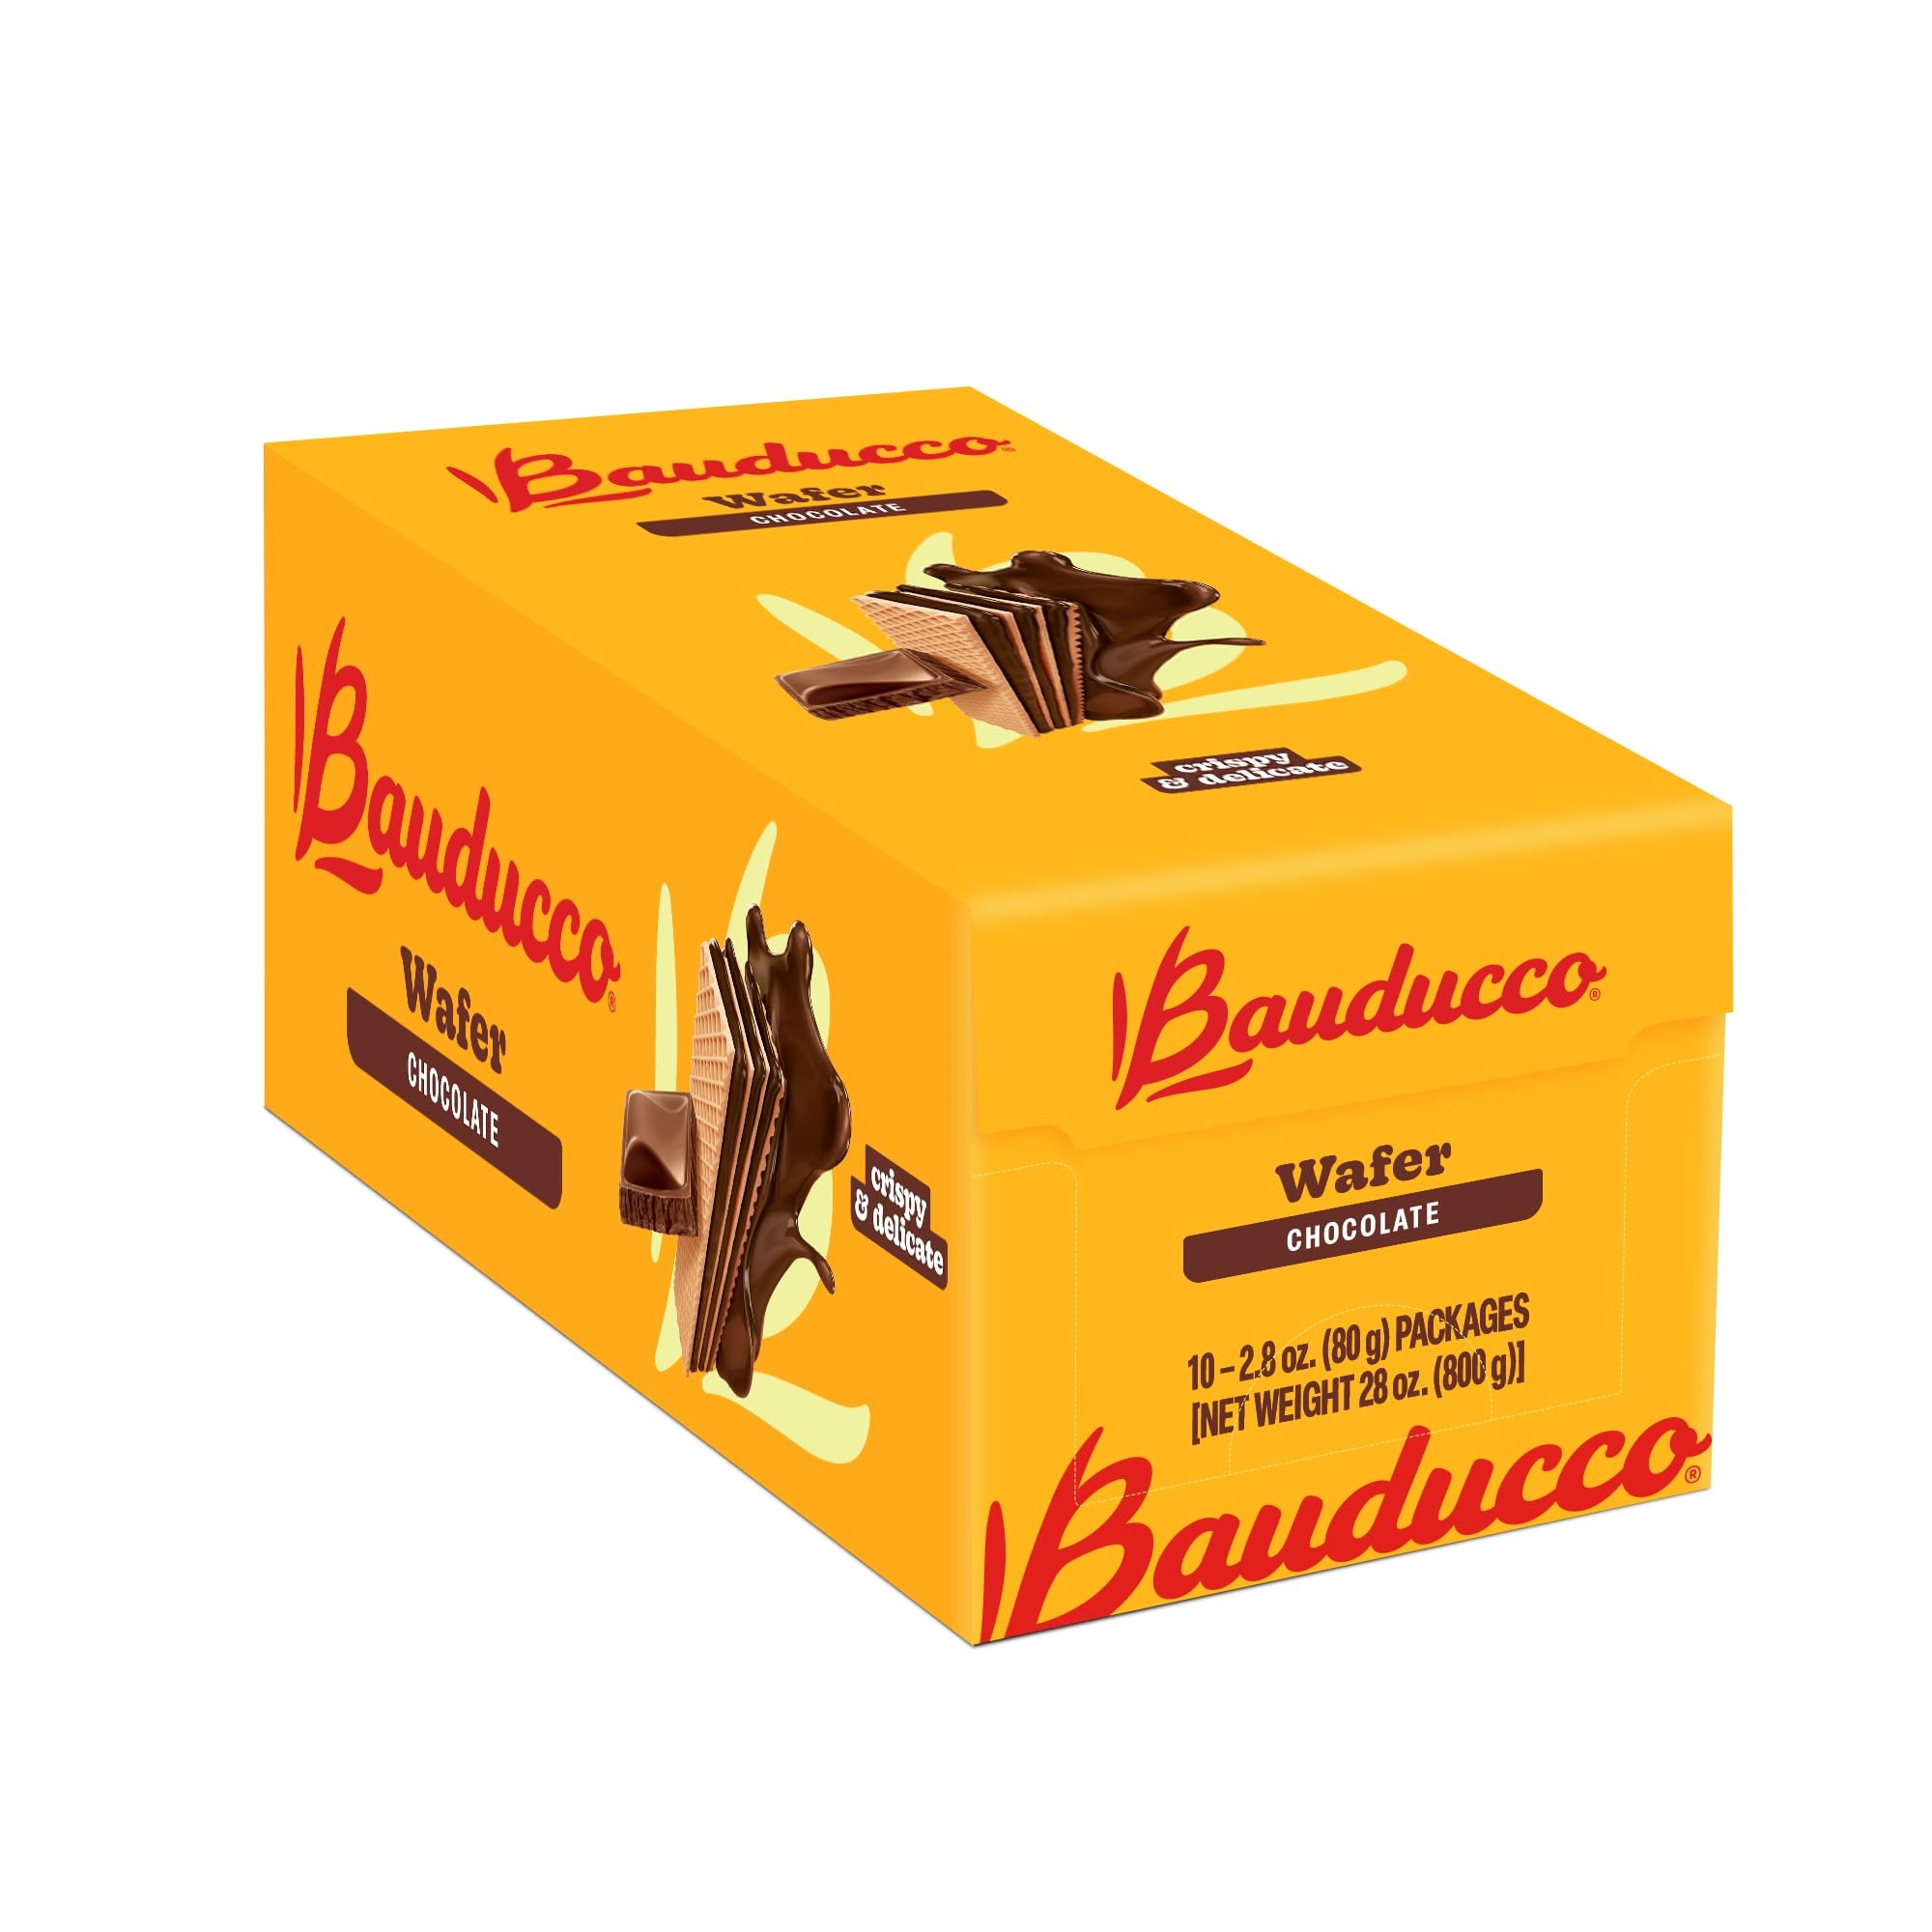
Item Name: Bauducco Wafer Cookies, Chocolate, 28 oz (Pack of 10) - Crispy Layered Wafers with Rich Strawberry Cream Filling - Indulgent Sweet Snacks, Desserts & Treats - Individually Wrapped
Bullet Point 1: Convenient Snack Option: Ideal For School Lunches, Office Breaks, Or Snacking On The Go. Individually Wrapped Packages Are Perfect For Backpacks, Lunch Boxes, And Travel.
Bullet Point 2: Premium Quality Ingredients: Made From Premium Ingredients, These Snacks Offer A Light, Crispy Texture Without Any Artificial Colors Or Flavors. They Are The Perfect Treat For Coffee Breaks And Desserts.
Bullet Point 3: Versatile Treat: Enjoy Them As A Quick Snack Or An Afternoon Delight With Coffee Or Tea. They Are A Fantastic Addition To Dessert Platters, Gift Baskets, And Special Occasions.
Bullet Point 4: Generous Family Size: Each Pack Contains Ten Delicious Chocolate Wafer Cookies, Perfect For Sharing With Family, Entertaining Guests, Or Stocking Your Pantry.
Bullet Point 5: Delightful Chocolate Experience: Three Layers Of Rich Chocolate Cream Sandwich Crispy Wafer Cookies, Providing A Satisfying Sweet Experience That Strikes The Ideal Balance Of Crunch And Creamy Indulgence.
Value: 28.0
Unit: Ounce

Price: 9.24